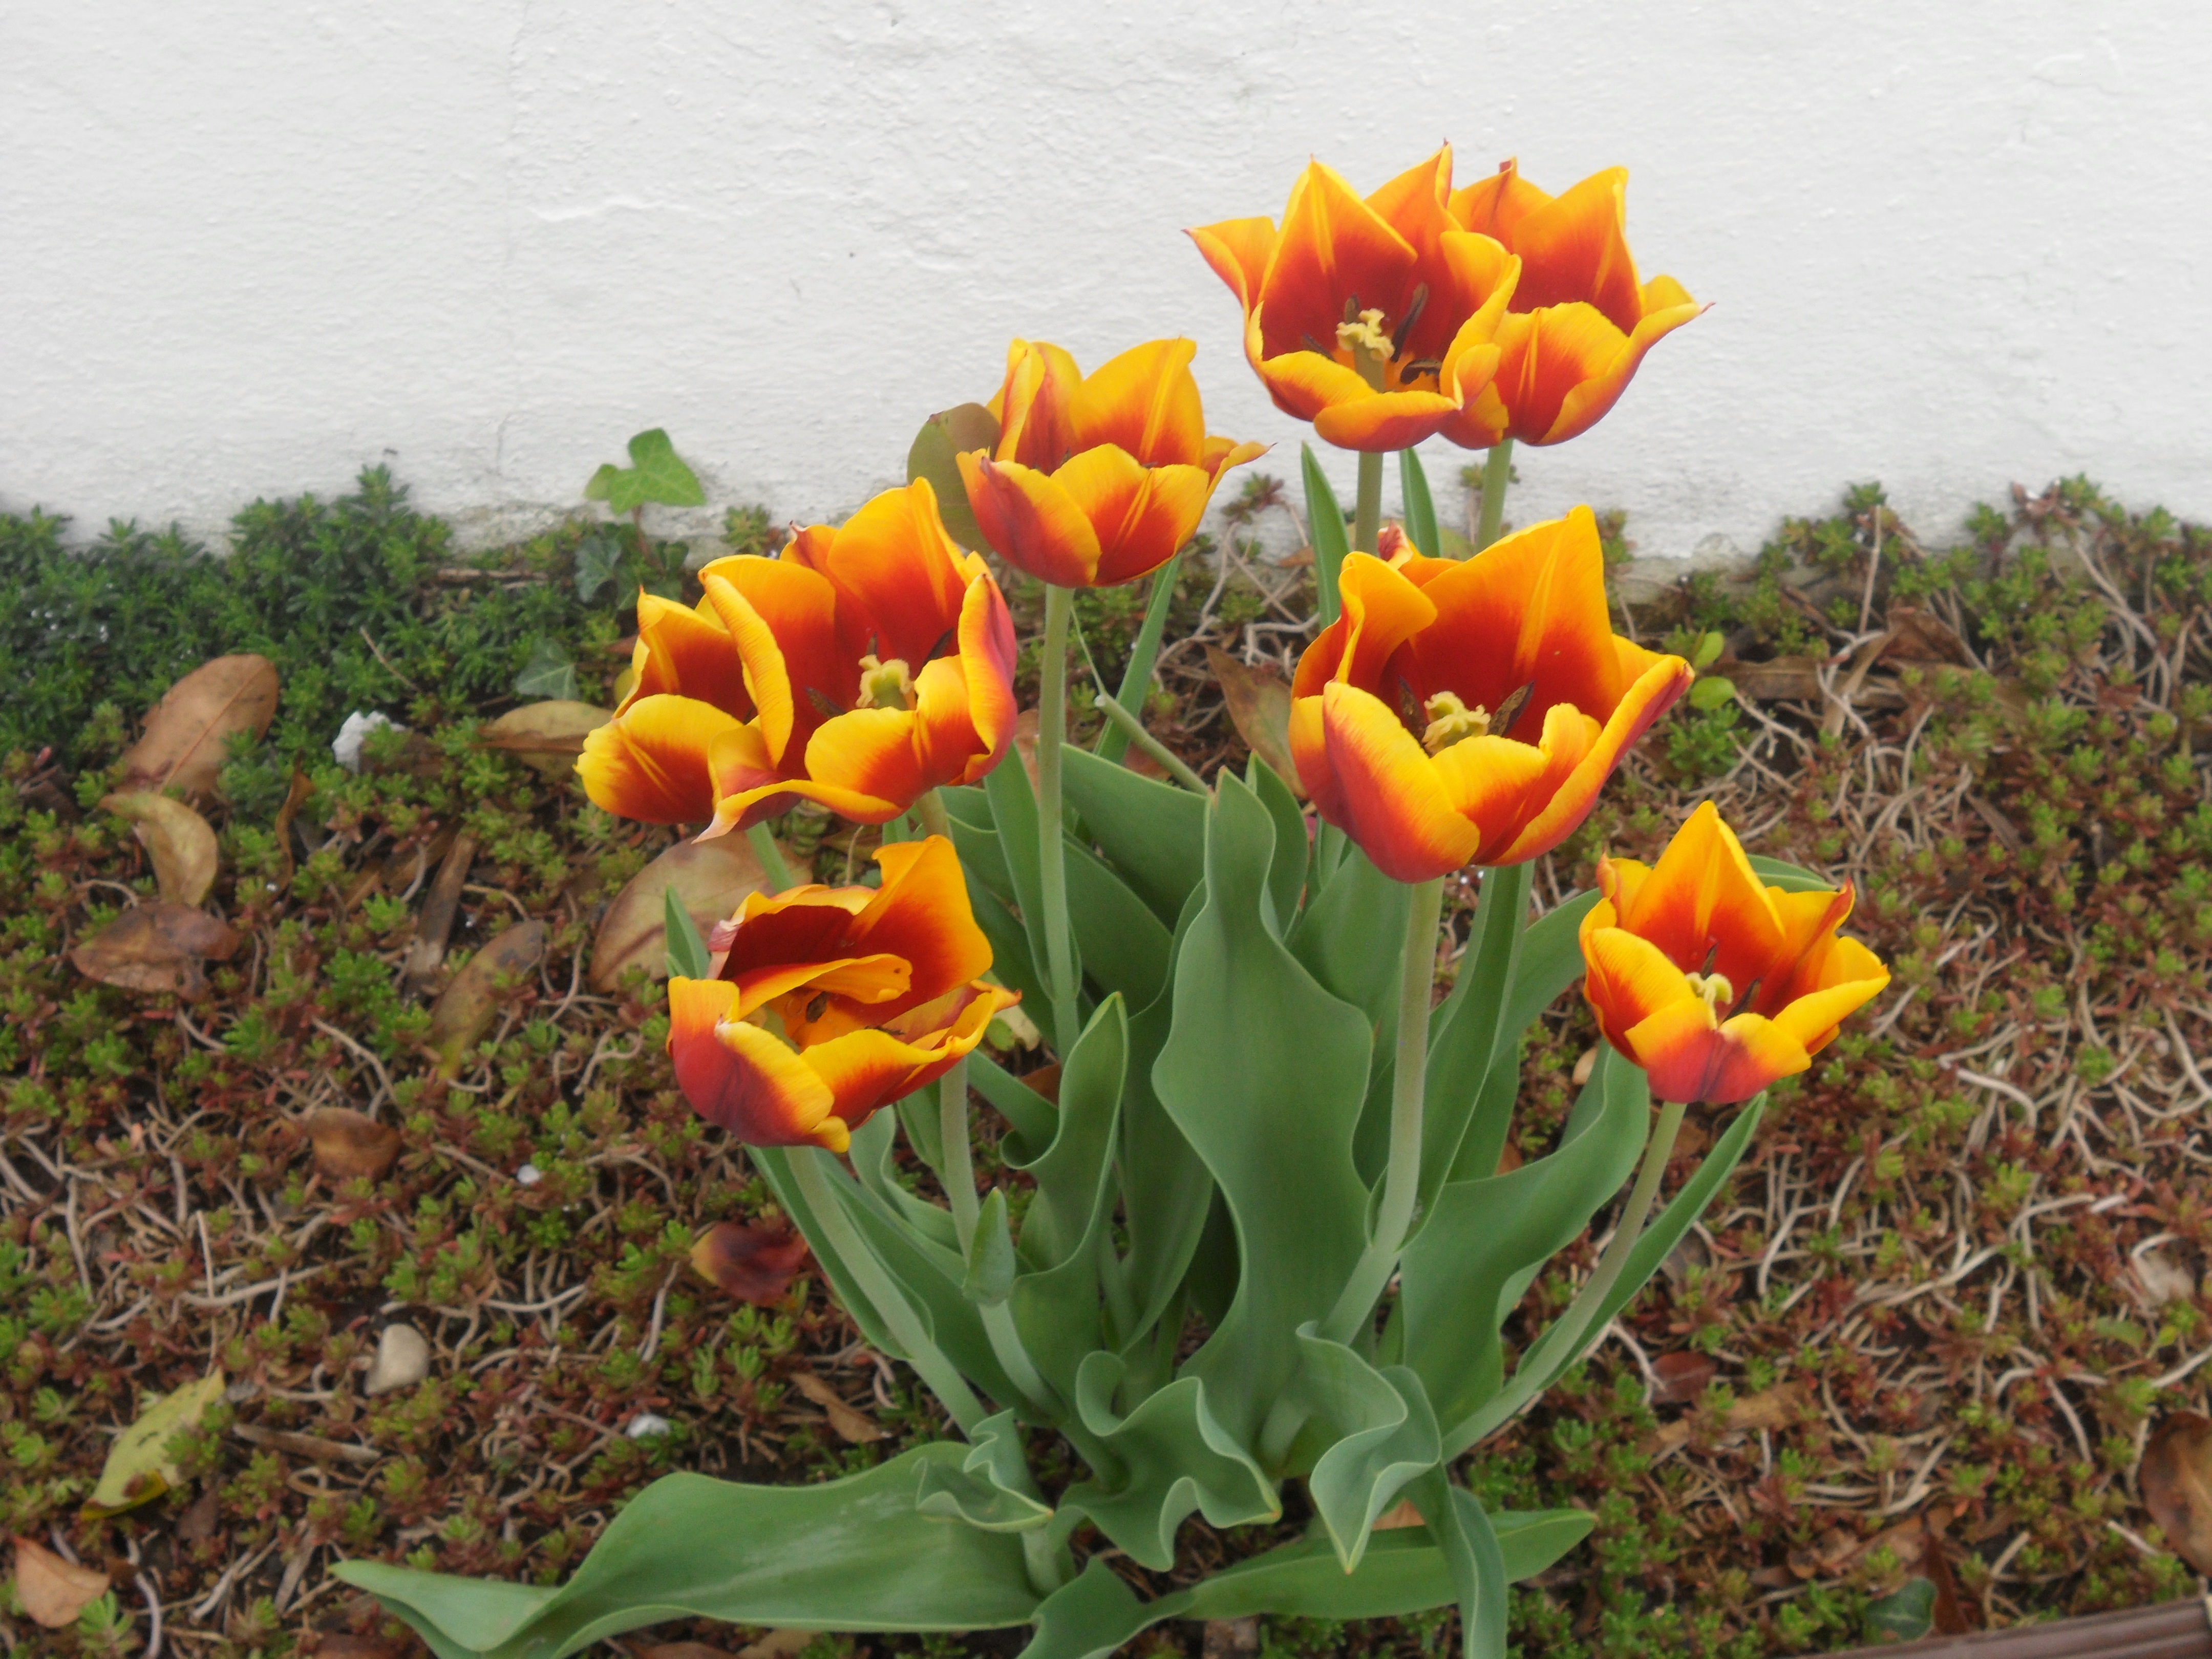
plant, flower, bloom, tulip, spring, color, botany, garden, flora, flowers, floral greeting, tulips, blossomed, flowering plant, lily family, land plant